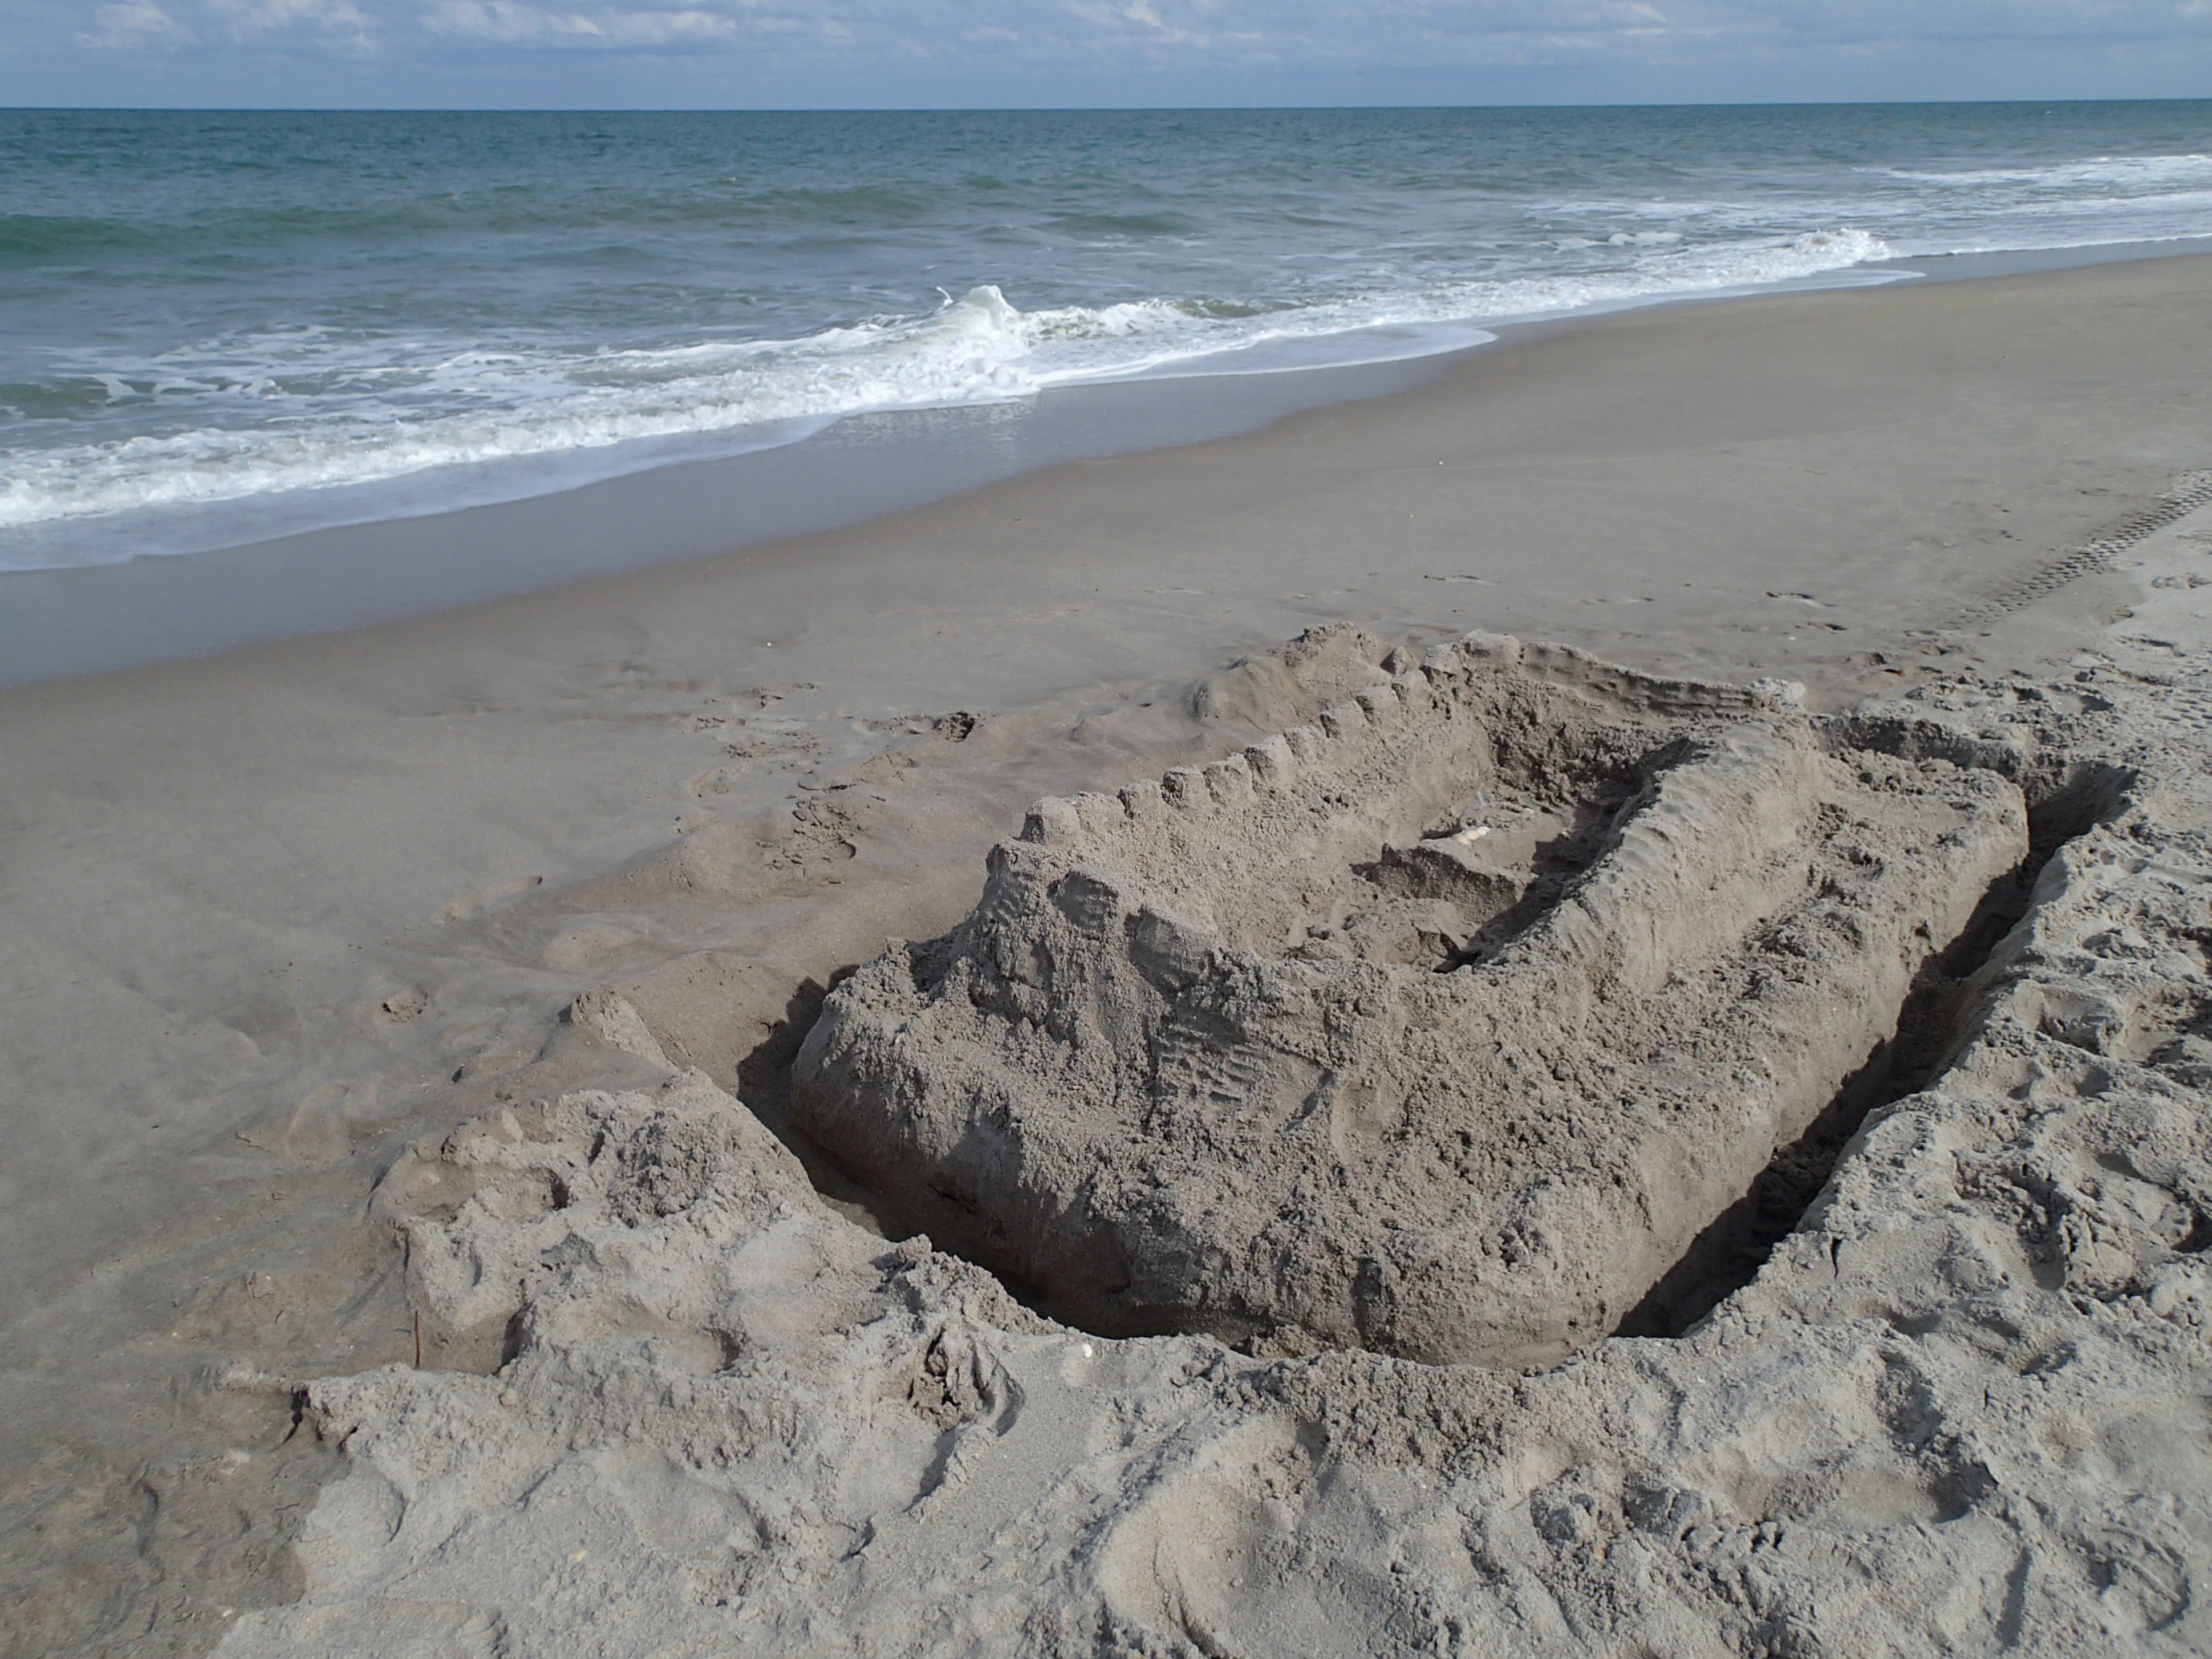
beach, sea, coast, sand, rock, ocean, shore, wave, material, body of water, geology, 2016366, cape, mudflat, wind wave